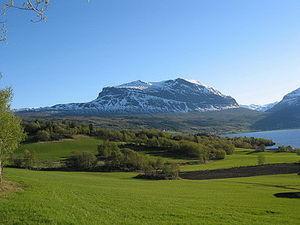
Vang est une kommune de Norvège. Elle est située dans le comté d'Oppland et appartient au district de Valdres. La plupart des habitants vivent dans les villages de Ryfoss, Vang, Øye et Tyinkrysset.